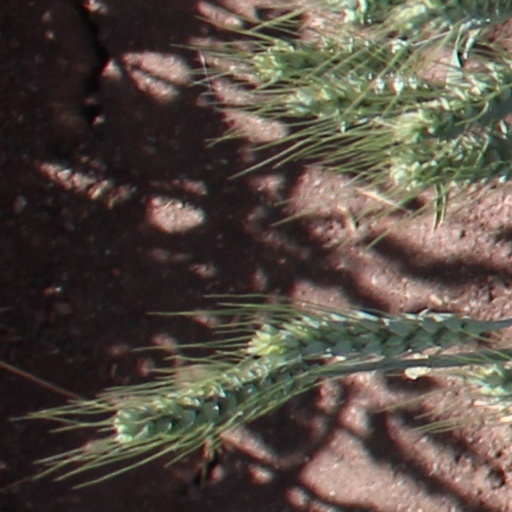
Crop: wheat